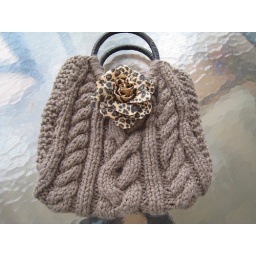
Here is another version of the cabled bag in a taupe color, black handles and animal print flower